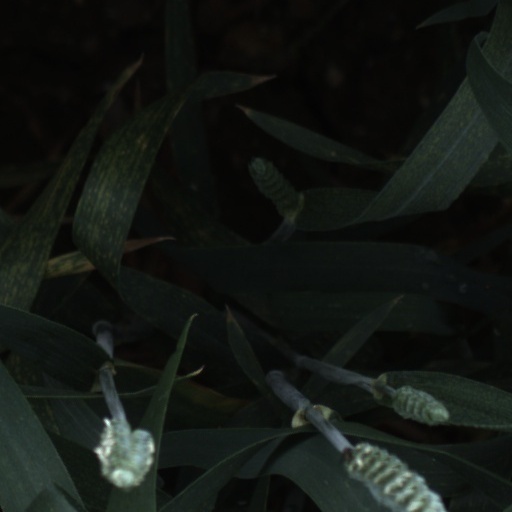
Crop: wheat